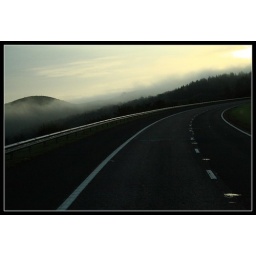
Taken on the bus to Edinburgh airport on the way to Arizona - The mist sitting in the valleys of early morning Scotland